Olga Zhekulina

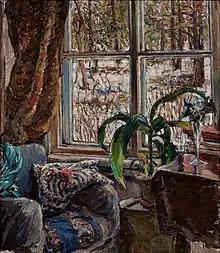
"Window. 1926"

In 1930, she became known for the scenery of "A trivial comedy for serious people" by Oscar Wilde for a branch of the Maly Theater.